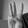
ASL letter: W